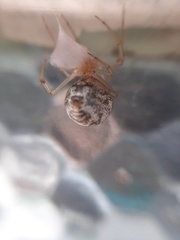
Species: Parasteatoda_tepidariorum